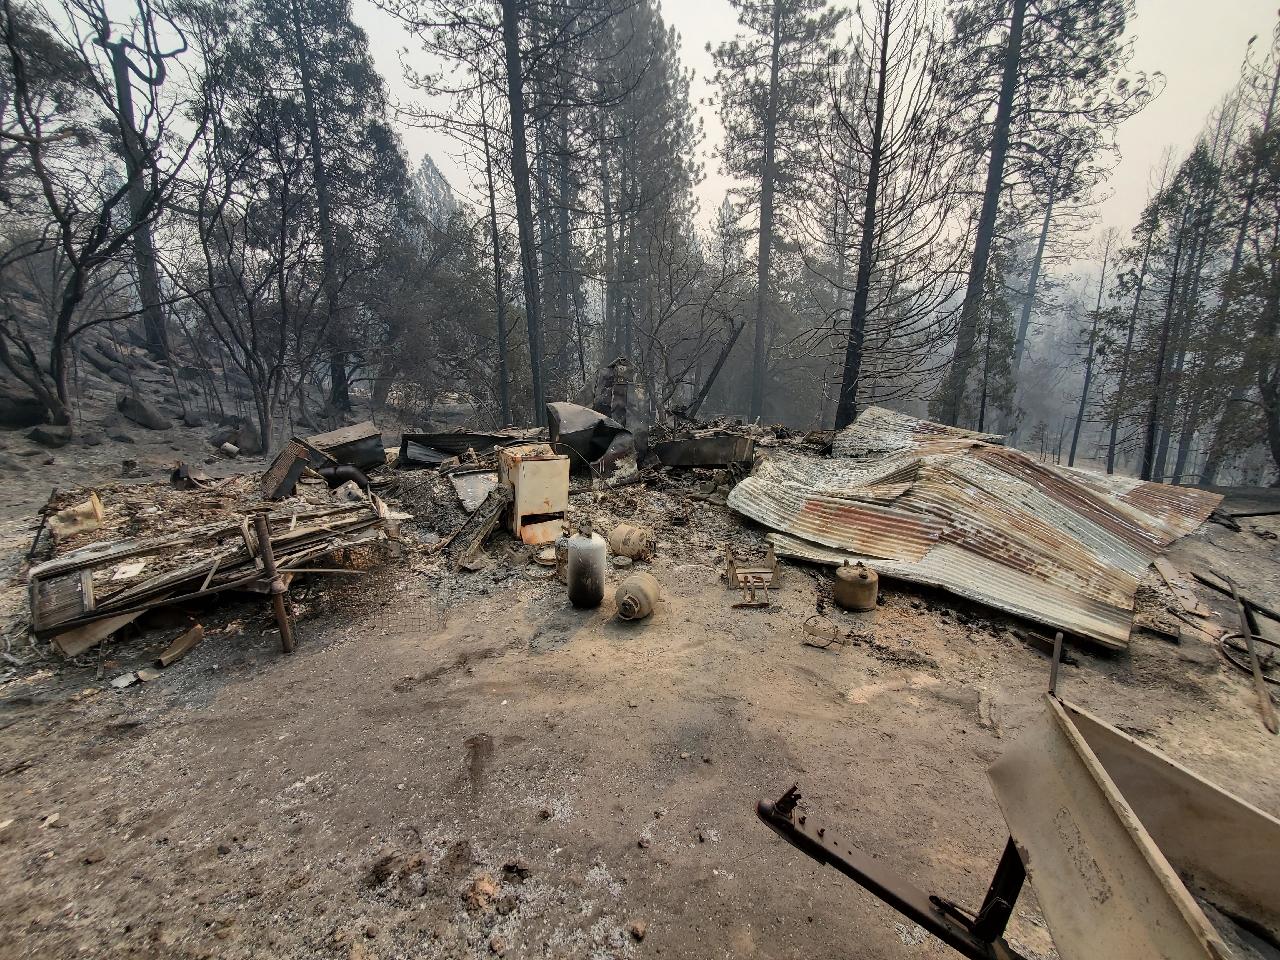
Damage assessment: destroyed